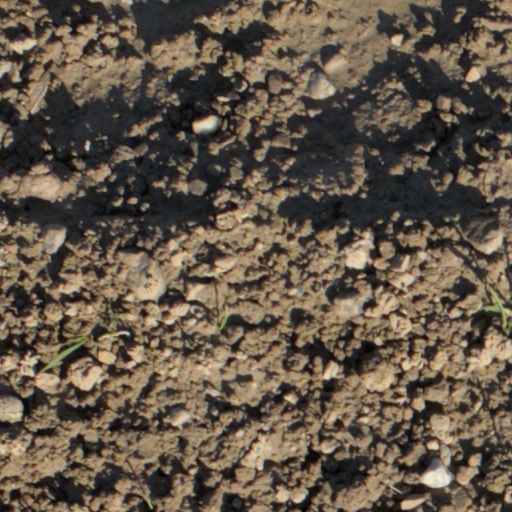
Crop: wheat